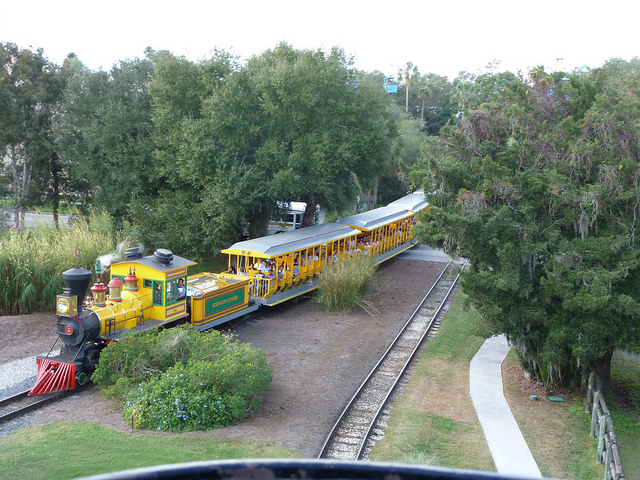
A black and yellow train passing through rows of trees.

A steam engine style train pulling passengers in a park.

A yellow train is coming down the track while allowing the riders to sight see.

An aerial view of a passenger train ride at an amusement park.